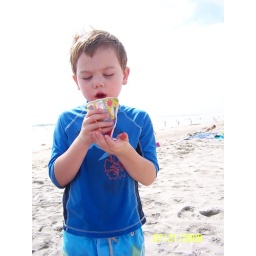
It was leaking out from the bottom and got all over his shirt and stained his stomach red